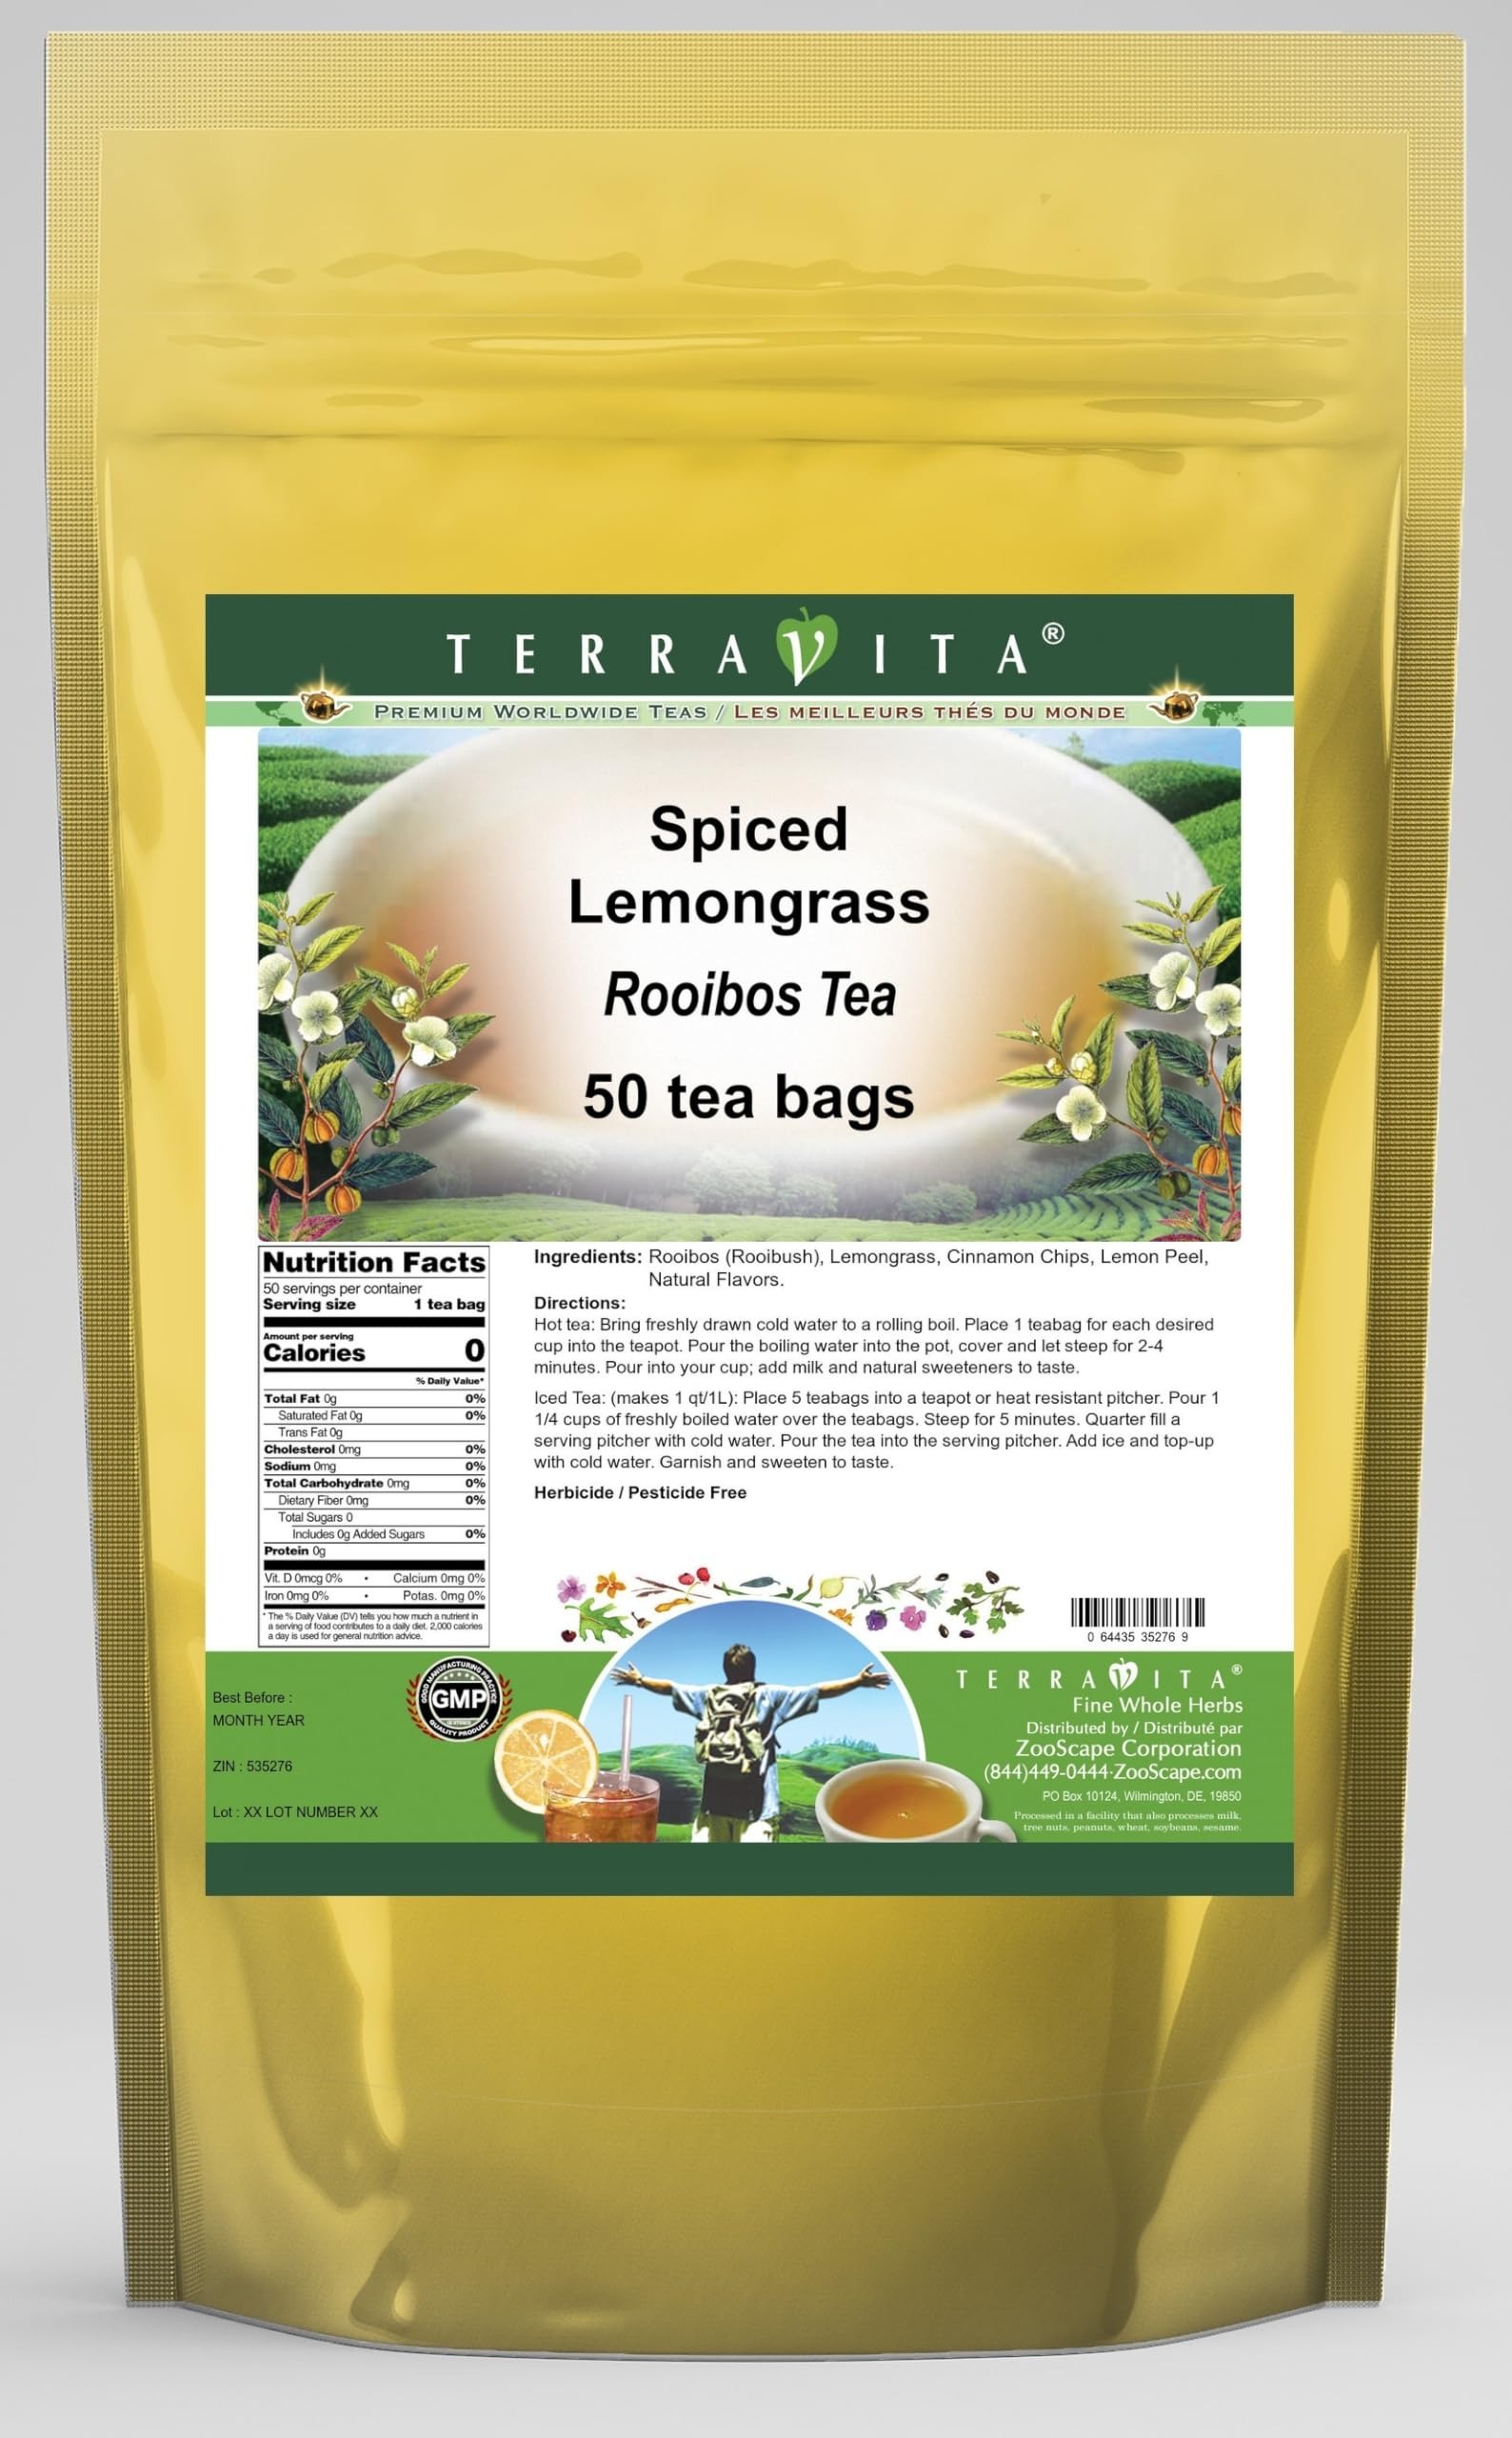
Item Name: Spiced Lemongrass Rooibos Tea (50 tea bags, ZIN: 535276) - 3 Pack
Bullet Point 1: Our Spiced Lemongrass Rooibos Tea is a delightful flavored Rooibos tea with Lemongrass, Cinnamon Chips and Lemon Peel that you will really enjoy! The unique Spiced Lemongrass aroma and taste is a delight! - Ingredients: Rooibos tea, Lemongrass, Cinnamon Chips, Lemon Peel and Natural Spiced Lemongrass Flavor.
Bullet Point 2: No fillers.
Bullet Point 3: Manufacturer: TerraVita
Bullet Point 4: Size: 50 tea bags
Bullet Point 5: Rooibos Tea Bags - Packed in a convenient upright pouch!
Product Description: Our Spiced Lemongrass Rooibos Tea is a delightful flavored Rooibos tea with Lemongrass, Cinnamon Chips and Lemon Peel that you will really enjoy! The unique Spiced Lemongrass aroma and taste is a delight! - Ingredients: Rooibos tea, Lemongrass, Cinnamon Chips, Lemon Peel and Natural Spiced Lemongrass Flavor. - Hot tea brewing method: Bring freshly drawn cold water to a rolling boil. Place 1 teabag for each desired cup into the teapot. Pour the boiling water into the pot, cover and let steep for 2-4 minutes. Pour into your cup; add milk and natural sweeteners to taste. - Iced tea brewing method: (to make 1 liter/quart): Place 5 teabags into a teapot or heat resistant pitcher. Pour 1 1/4 cups of freshly boiled water over the teabags. Steep for 5 minutes. Quarter fill a serving pitcher with cold water. Pour the tea into the serving pitcher. Add ice and top-up with cold water. Garnish and sweeten to taste. - TerraVita is an exclusive line of premium-quality, natural source products that use only the finest, purest and most potent ingredients found around the world. TerraVita is hallmarked by the highest possible standards of purity, potency, stability and freshness. All of our products are prepared with the highest elements of quality control, from raw materials through the entire manufacturing process, up to and including the moment that the bottles or bags are sealed for freshness and shipped out to you. Our highest possible standards are certified by independent laboratories and backed by our personal guarantee. - TerraVita exists to meet and ensure your family's health and wellness without the harmful effects of chemicals and health products. We strive to make all of our products affordable and reliable and are constantly searching the market to maintain our affordabili
Value: 150.0
Unit: Count

Price: 30.83